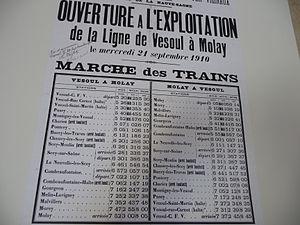
train molay